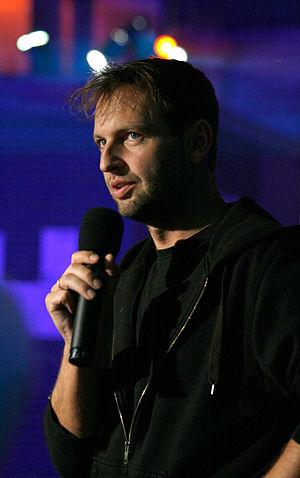
Luna Papa est un film réalisé par le cinéaste tadjik Bakhtiar Khudojnazarov, sorti en 1999. Il a été coproduit par des sociétés basées dans au moins sept pays différents : Allemagne, Autriche, France, Japon, Russie, Suisse et Tadjikistan. Malgré un financement majoritairement européen et la faible participation de sociétés venant d'Asie centrale, le réalisateur considère que son film est avant tout « centre-asiatique ». Ce film peut d'ailleurs être considéré comme l'un des films d'Asie centrale les plus connus internationalement.
Martin Gschlacht est un directeur de la photographie et producteur autrichien né en 1969 à Vienne. Il est cofondateur de la société de production Coop99.